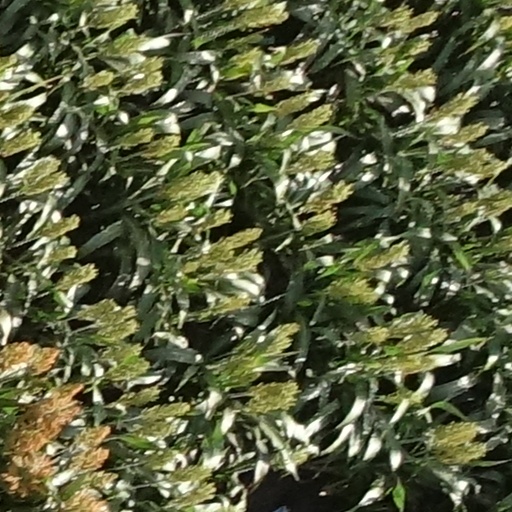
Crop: sorghum